Grey's Anatomy

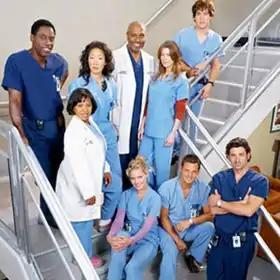
A photo displaying the original core cast members, of "Grey Anatomy"

Grey, Yang, Stevens, and Karev are all promoted to residents in the Season 4 premiere, while O'Malley is forced to repeat his internship year, following his failing of the intern exam. Subsequently, Torres and O'Malley divorce, due to him having an affair with Stevens, initially concealing it from Torres. Early in the fourth season, cardiothoracic surgeon Erica Hahn becomes Torres's love-interest. During the fifth season, Hahn departs from the series after a disagreement with Torres, and O'Malley retakes his intern exam, passes and joins his fellow physicians as a resident. Two new characters are introduced, former United States Army trauma surgeon Dr. Owen Hunt, and pediatric surgeon Dr. Arizona Robbins. Hunt becomes a love-interest for Yang, while Robbins begins a relationship with Torres. When Stevens is diagnosed with Stage 4 metastatic melanoma, she and Karev get married at the conclusion of the fifth season. In addition, Meredith and Shepherd marry, with their vows written on a blue post-it note.